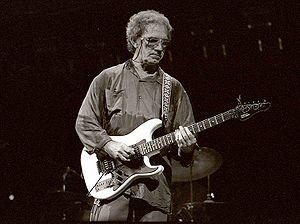
Le Crossroads Guitar Festival est un festival de musique créé en 1999 par Eric Clapton, à forte influence rock. Ce dernier choisit les musiciens qui se produisent sur scène ; Clapton déclare qu'ils font partie des meilleurs et qu'ils ont gagné son respect.
J.J. Cale, de son vrai nom John Weldon Cale, est un auteur, compositeur, interprète et guitariste américain, né le 5 décembre 1938 à Oklahoma City en Oklahoma et mort le 26 juillet 2013 à La Jolla, en Californie. Ses initiales « JJ » lui sont attribuées, à ses débuts, par le patron d'un cabaret, pour le différencier de John Cale, à l'époque membre du groupe The Velvet Underground.